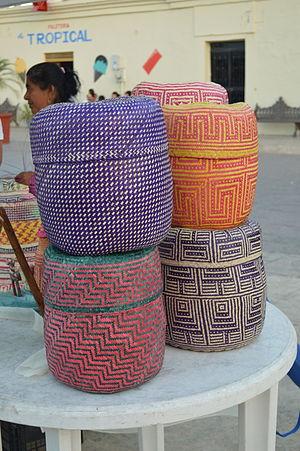
La vannerie mexicaine a ses origines bien avant la période préhispanique, avant la céramique et la domestication du feu. À l'arrivée des Espagnols, il existait déjà un certain nombre de formes indigènes, dont certaines sont encore fabriquées aujourd'hui. Ces produits et ceux que les Espagnols ont introduits forment la tradition combinée qui subsiste encore aujourd'hui. Comme tout autre artisanat mexicain, la vente aux touristes et aux collectionneurs est importante, mais la vannerie n'est pas aussi populaire que les autres métiers d'art. Les techniques et les matériaux de vannerie varient d'une région à l'autre en fonction de la végétation disponible, avec des traditions importantes à Sonora, dans l'État du Mexique, au Michoacán, au Veracruz, au Oaxaca et dans la péninsule du Yucatán.